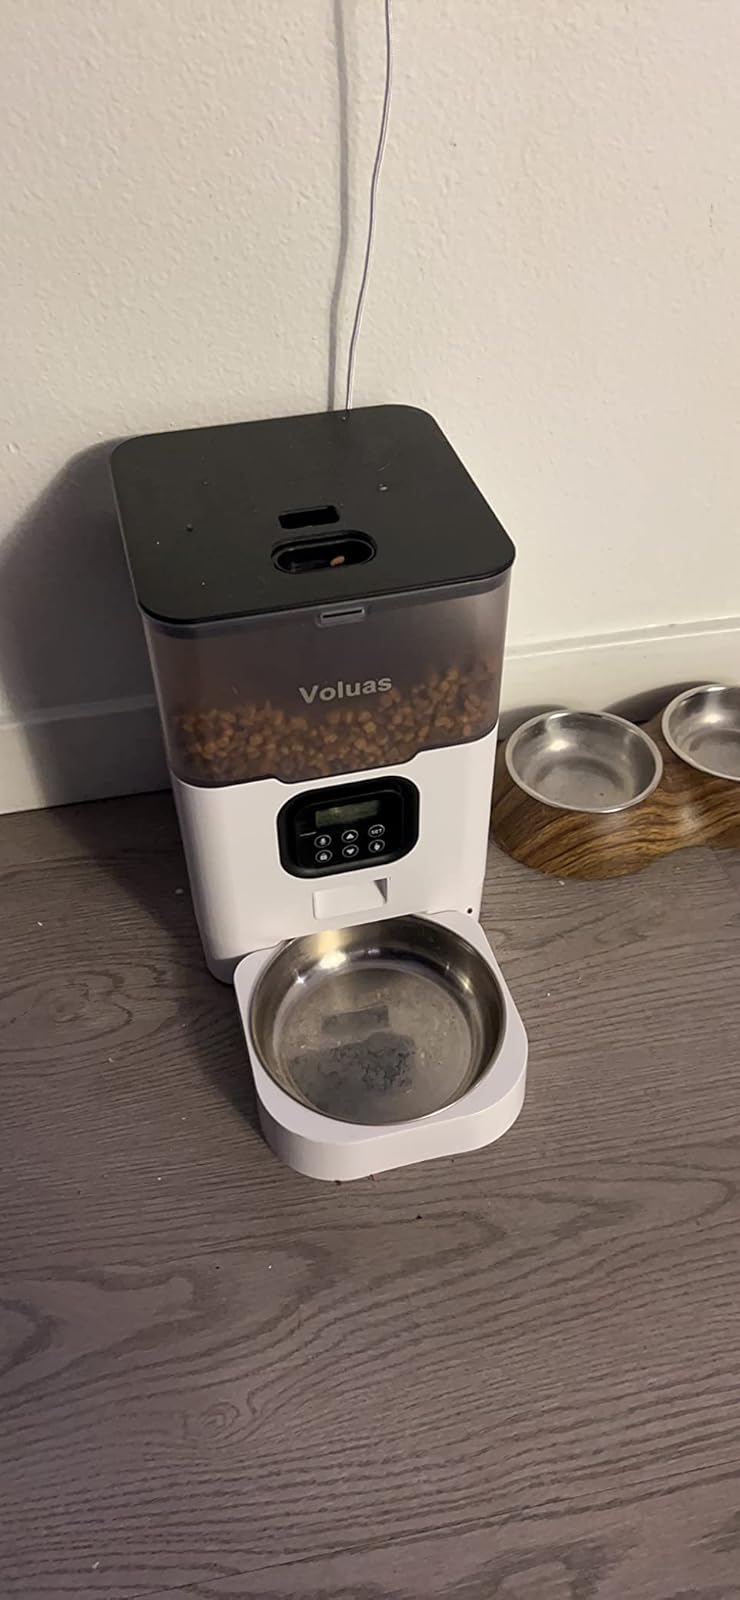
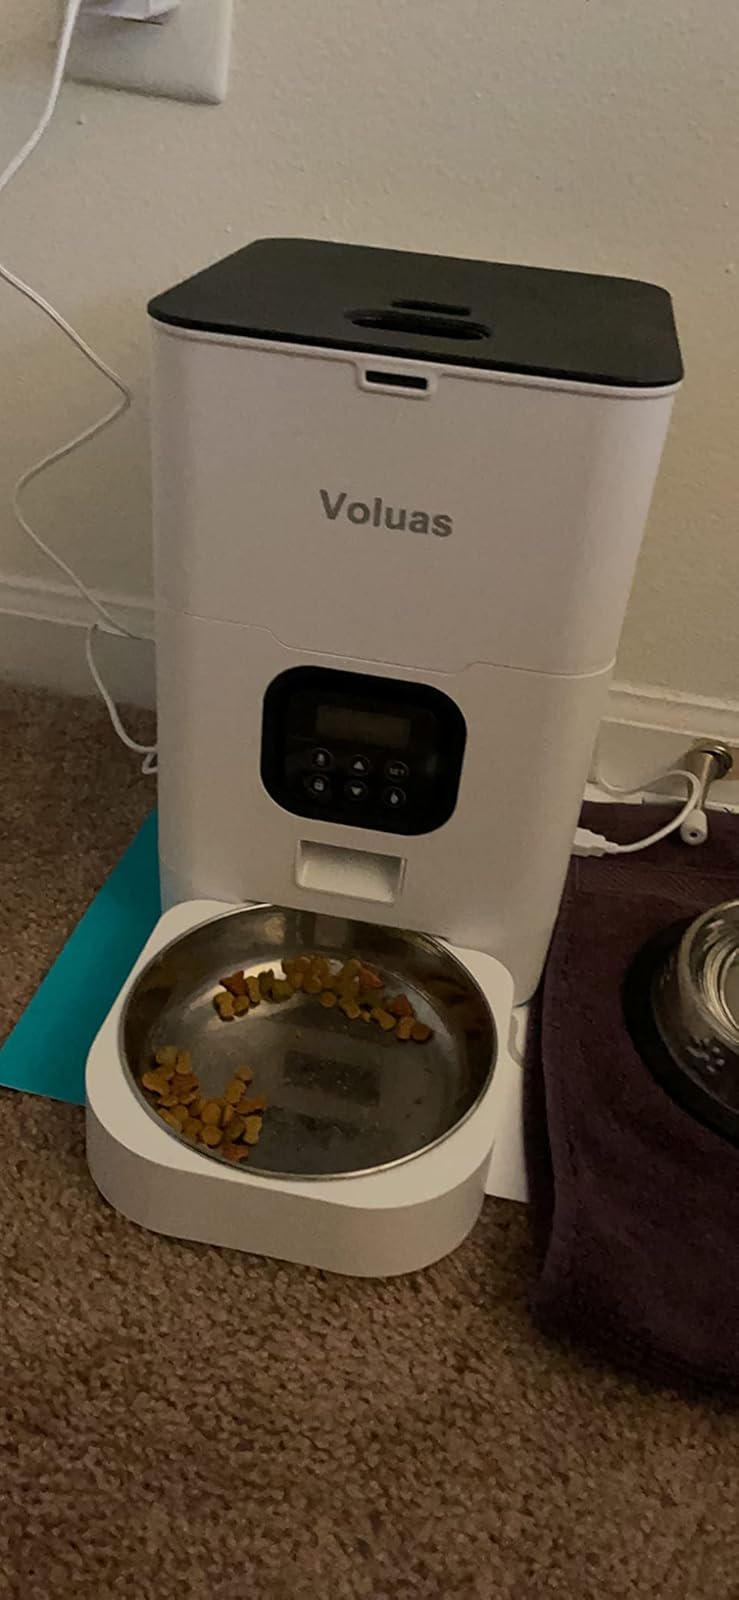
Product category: items_feeder
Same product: no